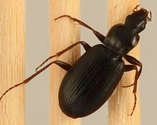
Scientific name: Calathus advena
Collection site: Niwot Ridge Mountain Research Station Site (NIWO), plot NIWO_007